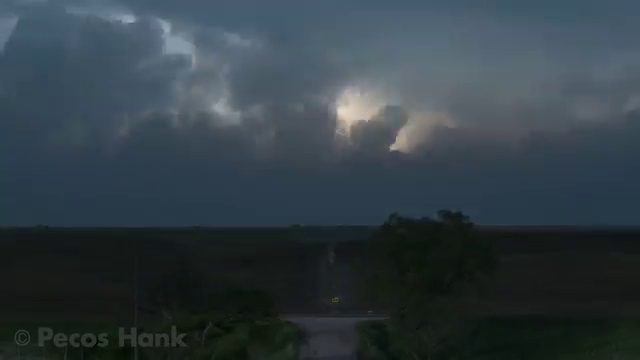
Fire: no
Smoke: no